Blaw-Knox

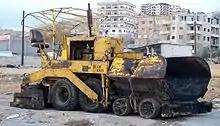
Blaw-Knox paver in Syria

In 1906, Jacob B. Blaw created the Blaw Collapsible Steel Centering Company, located in New Jersey, to manufacturer his patented steel form used to construct improved concrete circular tubes for sewers and tunnels. In 1909, Luther Knox created the Knox Pressed and Welded Steel Company to manufacture steel products used in high temperature applications. In July 1917, the firms merged to form the Blaw-Knox Company.